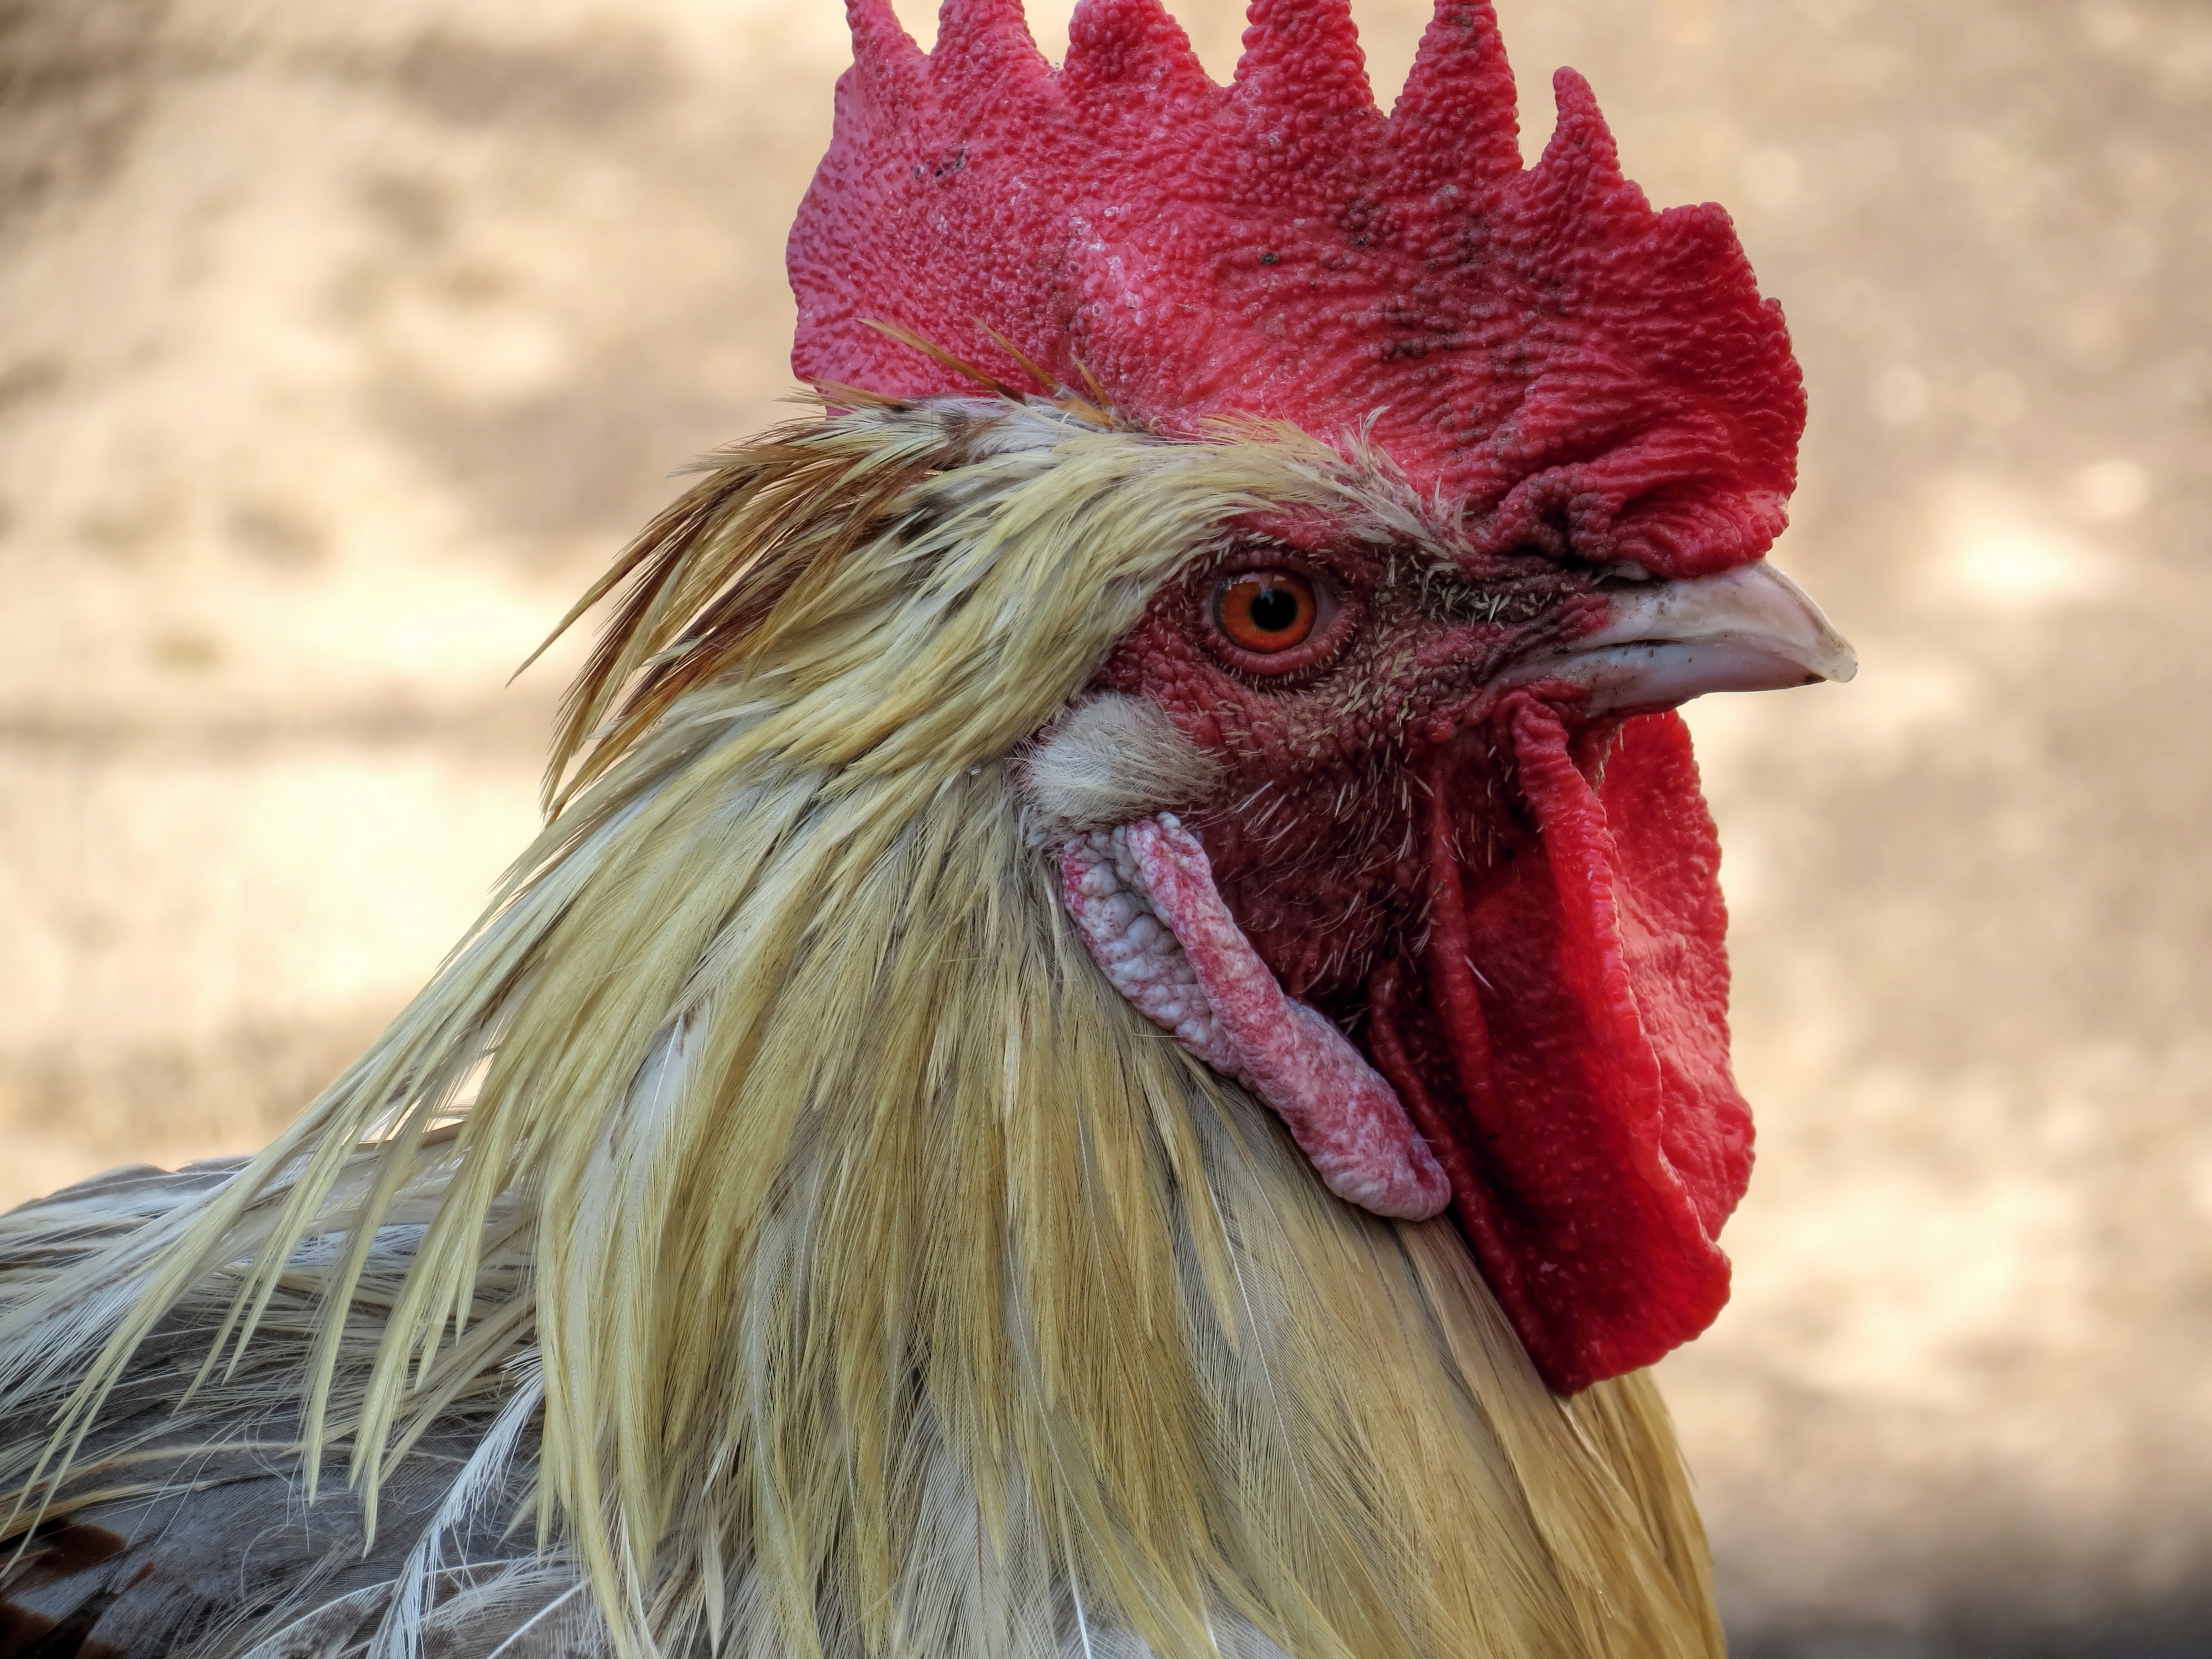
bird, farm, morning, animal, pet, red, beak, livestock, colorful, chicken, fowl, fauna, crow, rooster, poultry, close up, eye, galliformes, vertebrate, bill, hahn, gorgeous, cockscomb, pride, phasianidae, comb, gockel, chicken coop